Olympic Theatre (New York City)

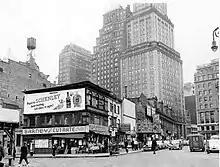
As the Tivoli Theatre in 1954

The fourth Olympic Theatre in New York was located on 143 East 14th Street in Manhattan. Built in 1868 for the Tammany Society, the building had an auditorium big enough to hold public meetings, and a smaller one that became the Olympic Theatre. The structure was topped off by a larger-than-life statue of Saint Tammany. The smaller auditorium was renamed Bryant's Minstrel Hall in 1868 when it became the home of Don Bryant's Minstrels. After Bryant's Minstrels left, the theatre was leased to a German company: